Rumman Chowdhury

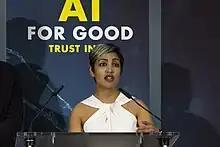
Rumman Chowdhury at the AI for Good Global Summit 2018

Rumman Chowdhury (b. 1980) is a Bangladeshi American data scientist, a business founder, and former responsible artificial intelligence lead at Accenture. She was born in Rockland County, New York. She is recognized for her contributions to the field of data science.